The Peace of Roaring River

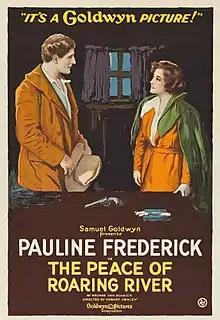
Lobby poster

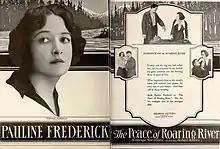
advertisement

The Peace of Roaring River is a lost 1919 American silent Western film produced and distributed by Goldwyn Pictures and starring Pauline Frederick. Hobart Henley and Victor Schertzinger directed the production.